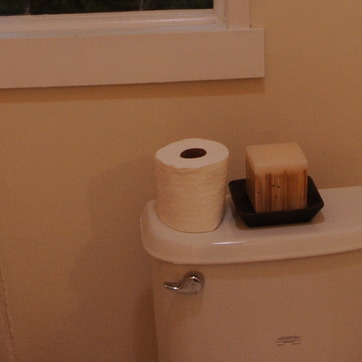
Material: paper